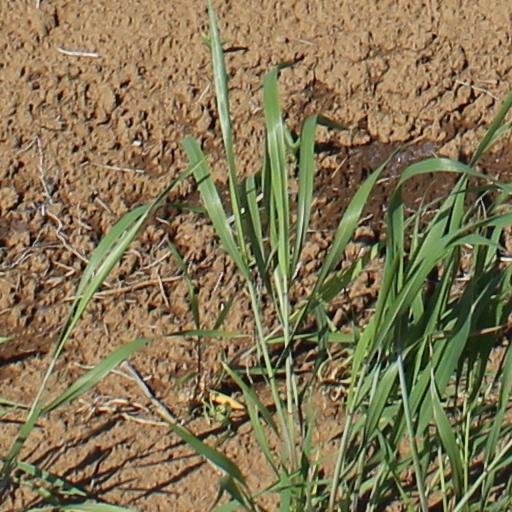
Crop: wheat